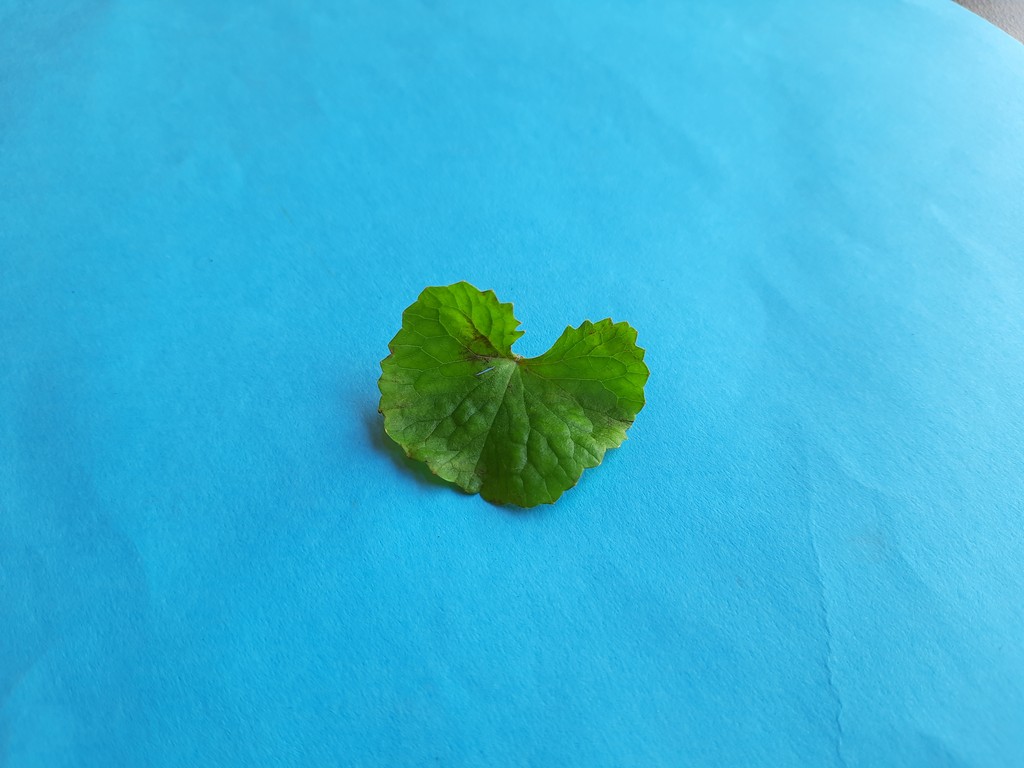
Label: Unhealthy